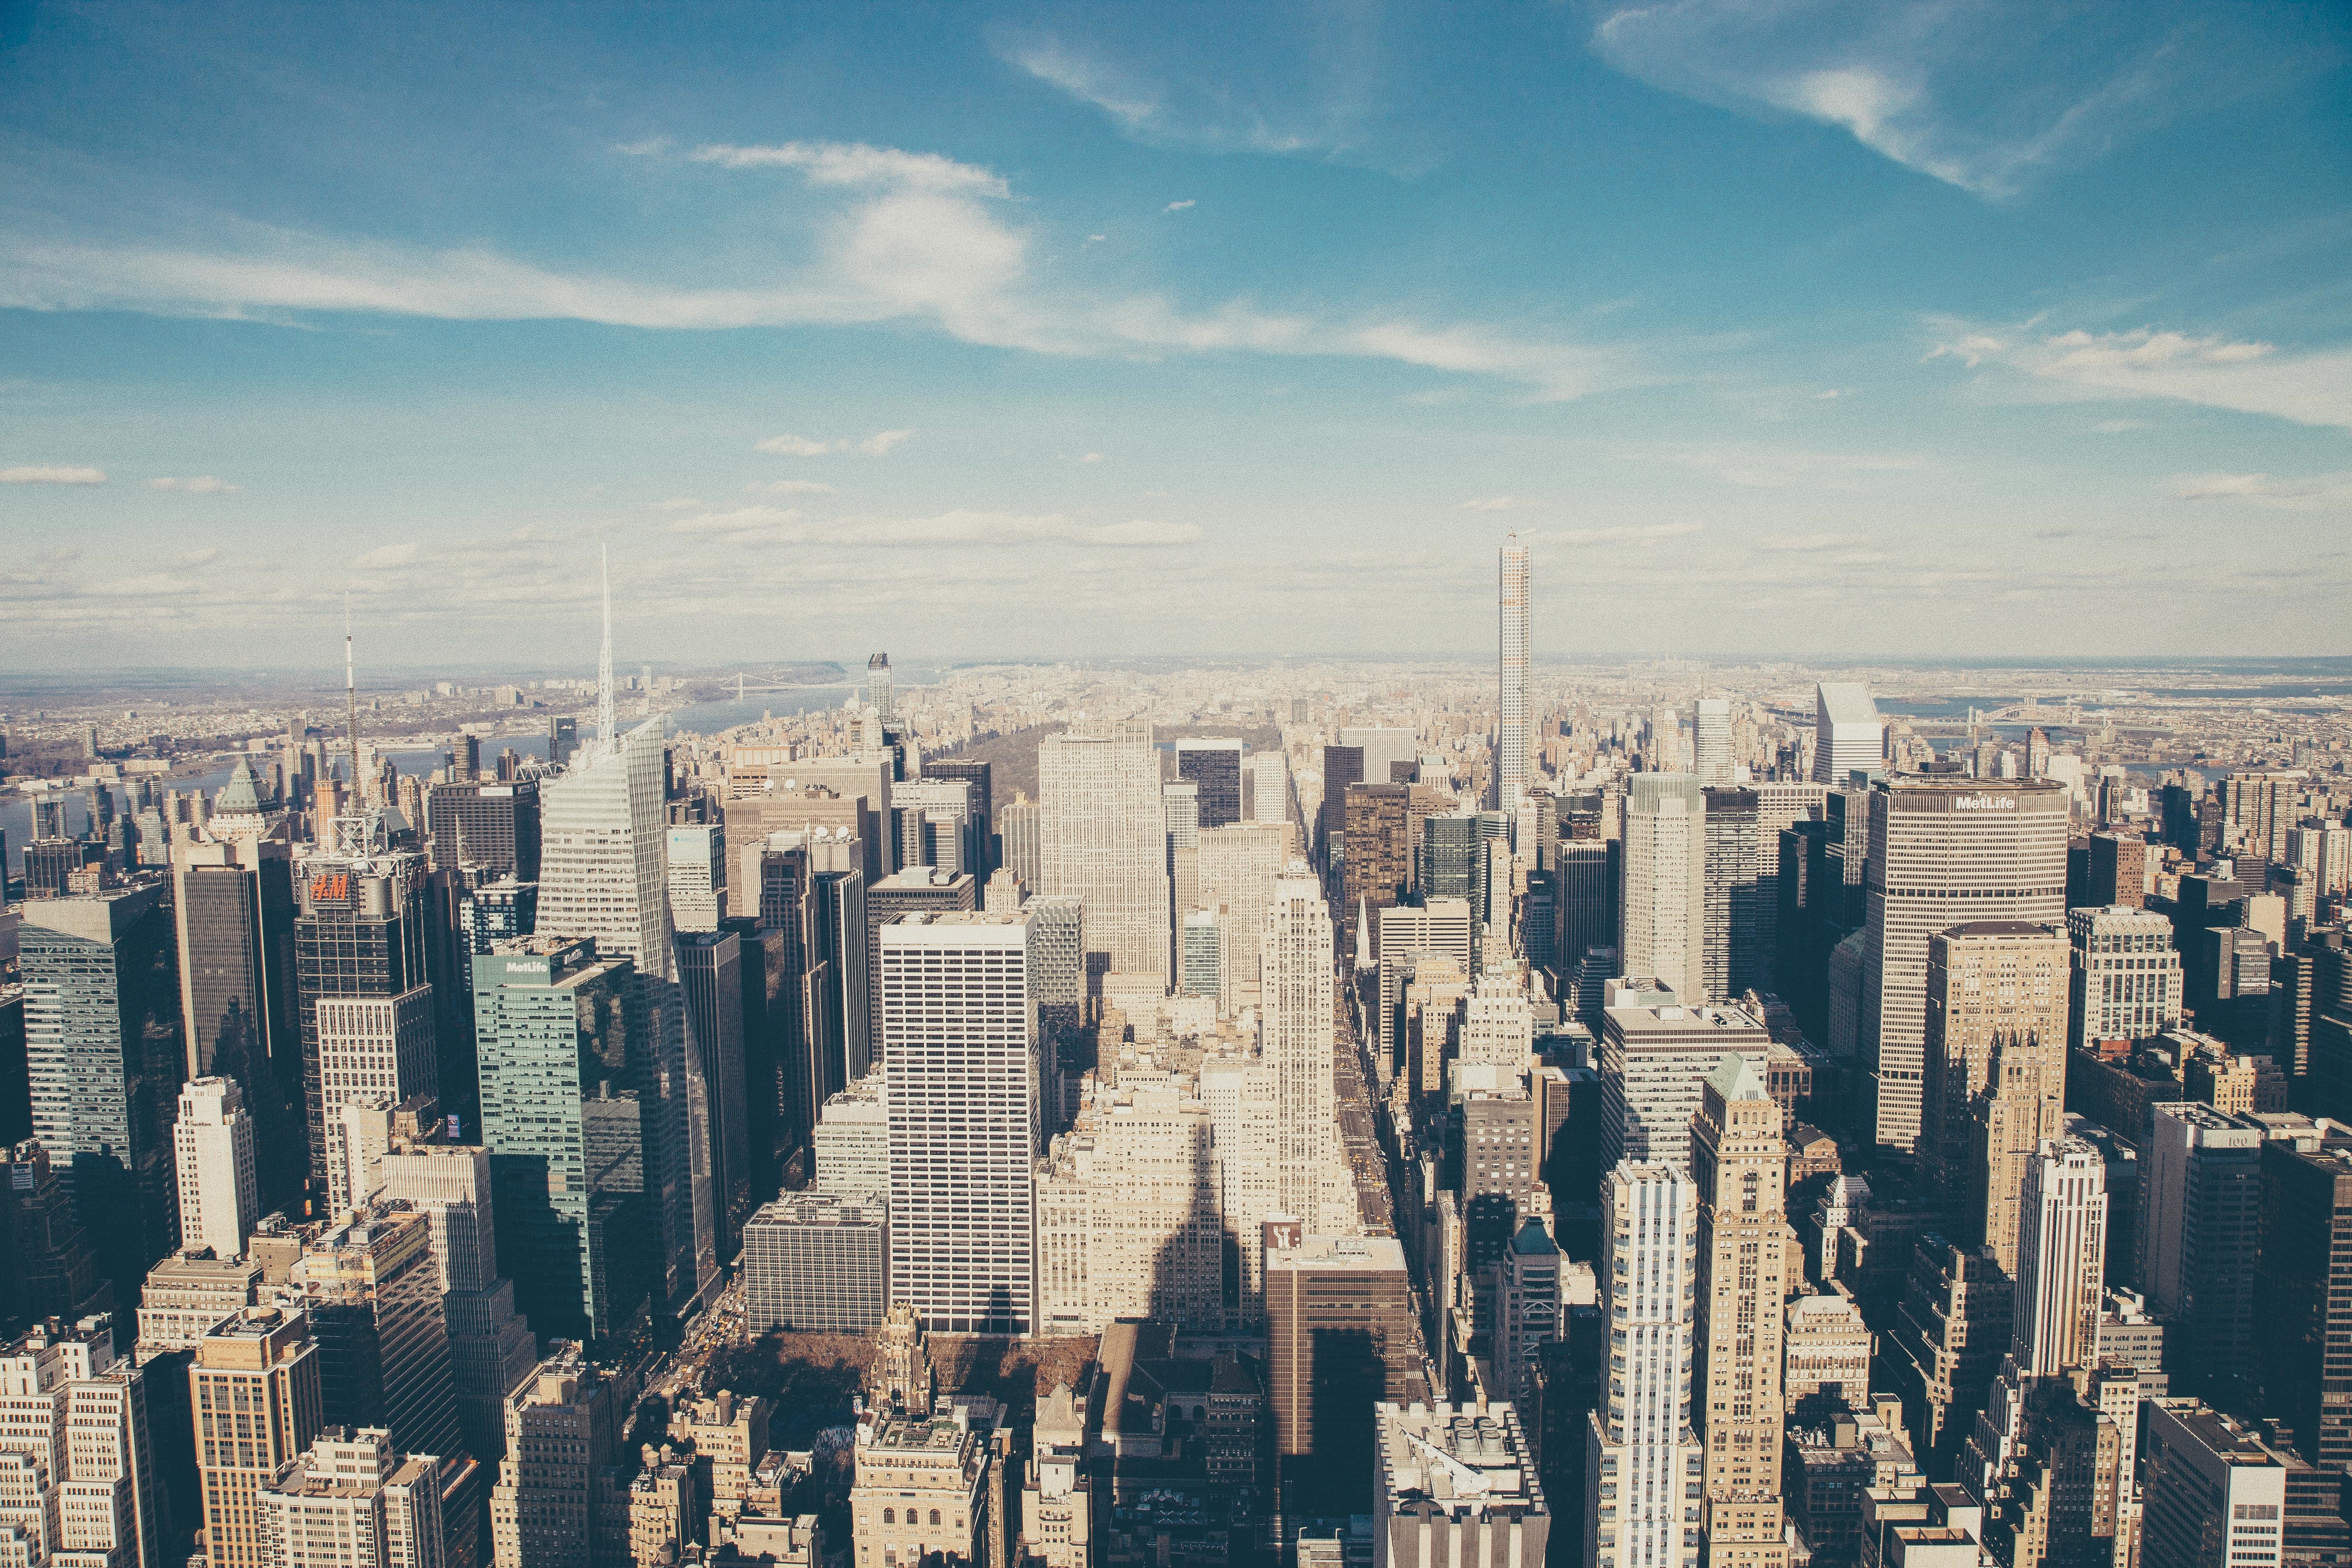
horizon, cloud, sky, skyline, building, city, skyscraper, cityscape, downtown, daytime, tower, landmark, tower block, clouds, skyscrapers, buildings, metropolis, urban area, metropolitan area